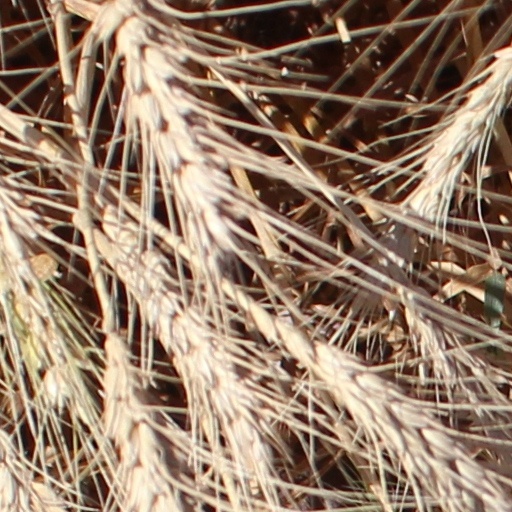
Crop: wheat